Repetitive strain injury

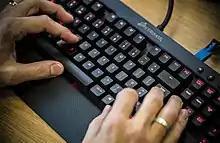
Poor ergonomic techniques by computer users is one of many causes of repetitive strain injury.

A repetitive strain injury (RSI) is an injury to part of the musculoskeletal or nervous system caused by repetitive use, vibrations, compression or long periods in a fixed position. Other common names include repetitive stress injury, repetitive stress disorders, cumulative trauma disorders (CTDs), and overuse syndrome.